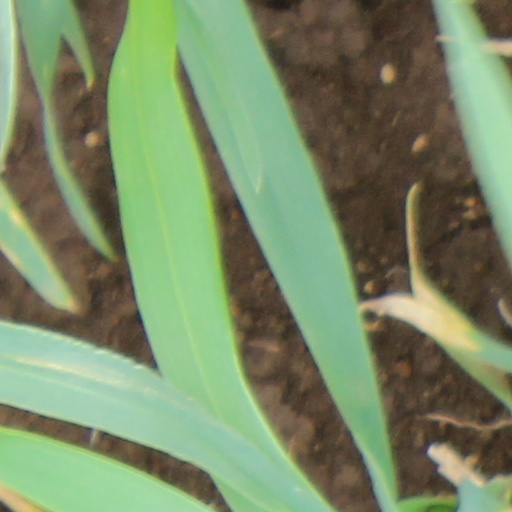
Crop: wheat